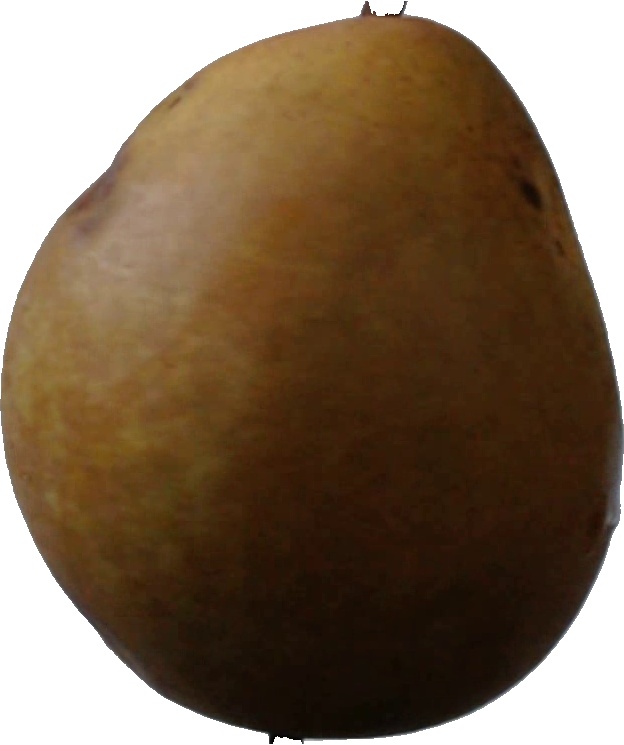
Label: pear_3